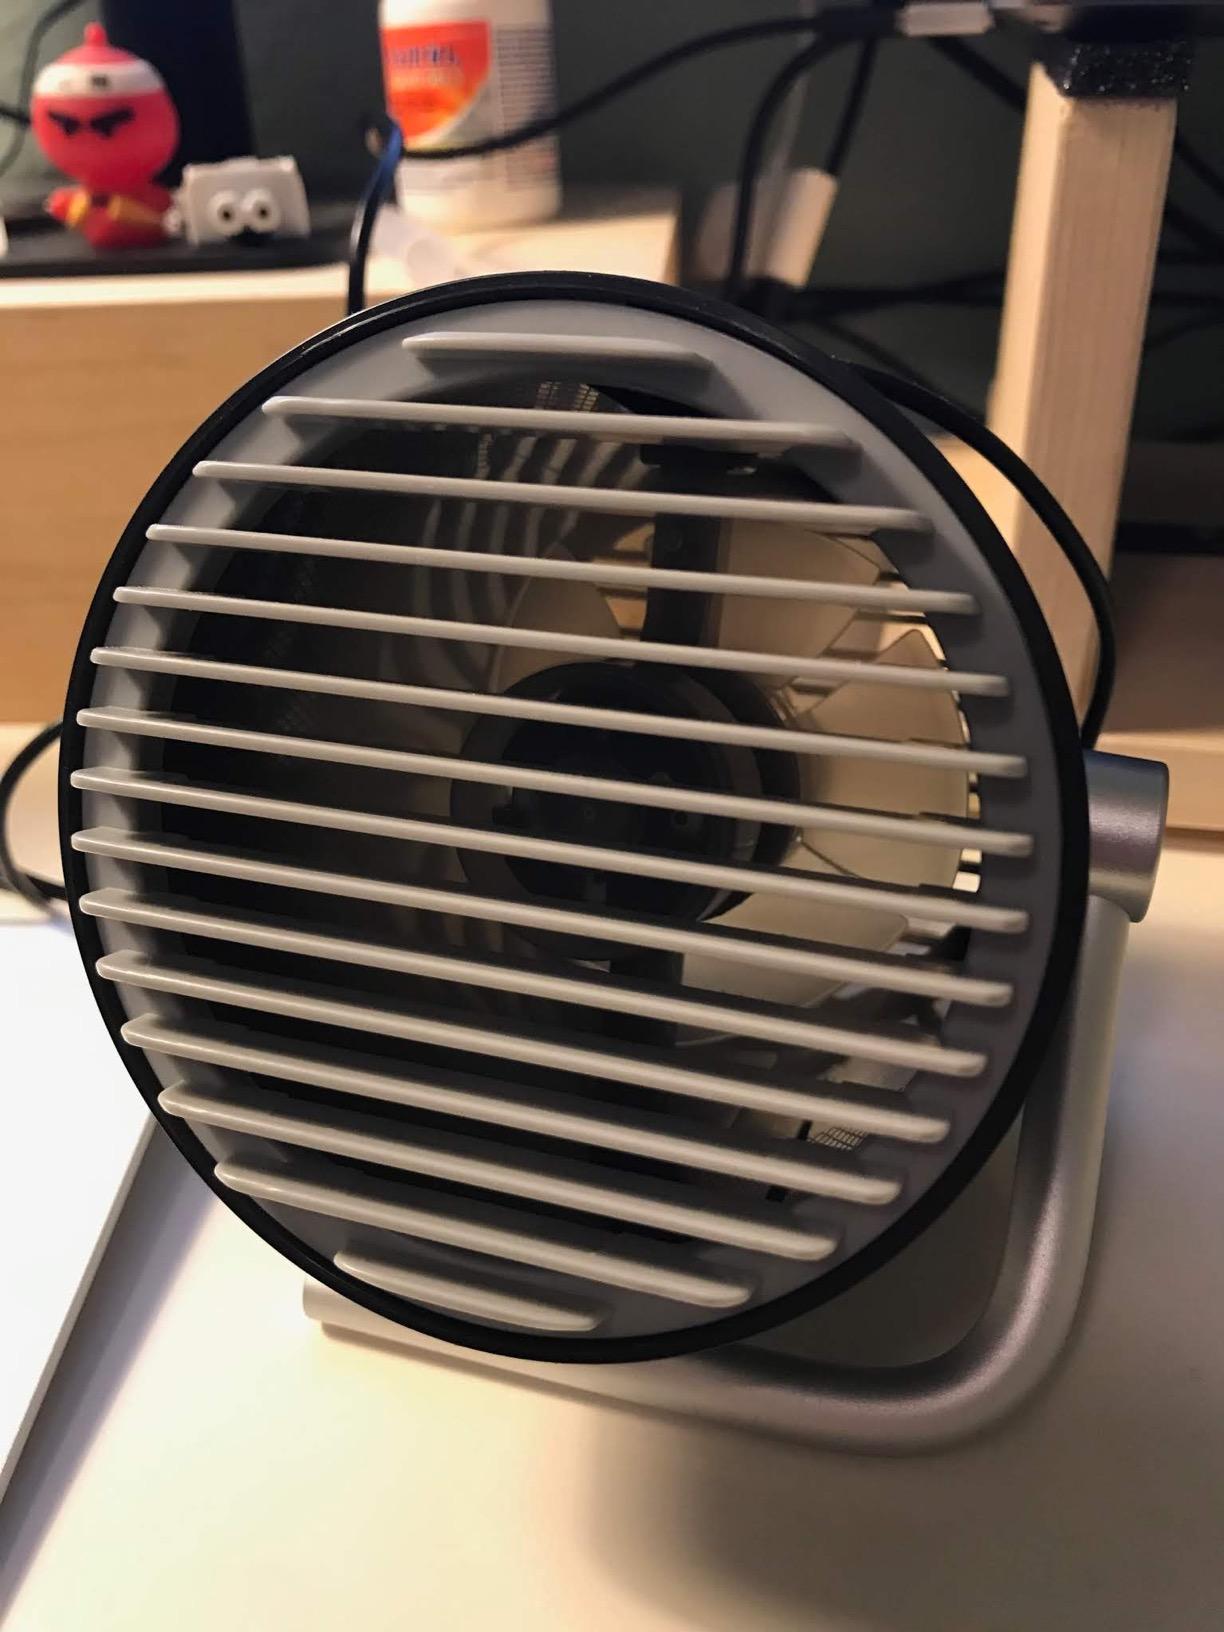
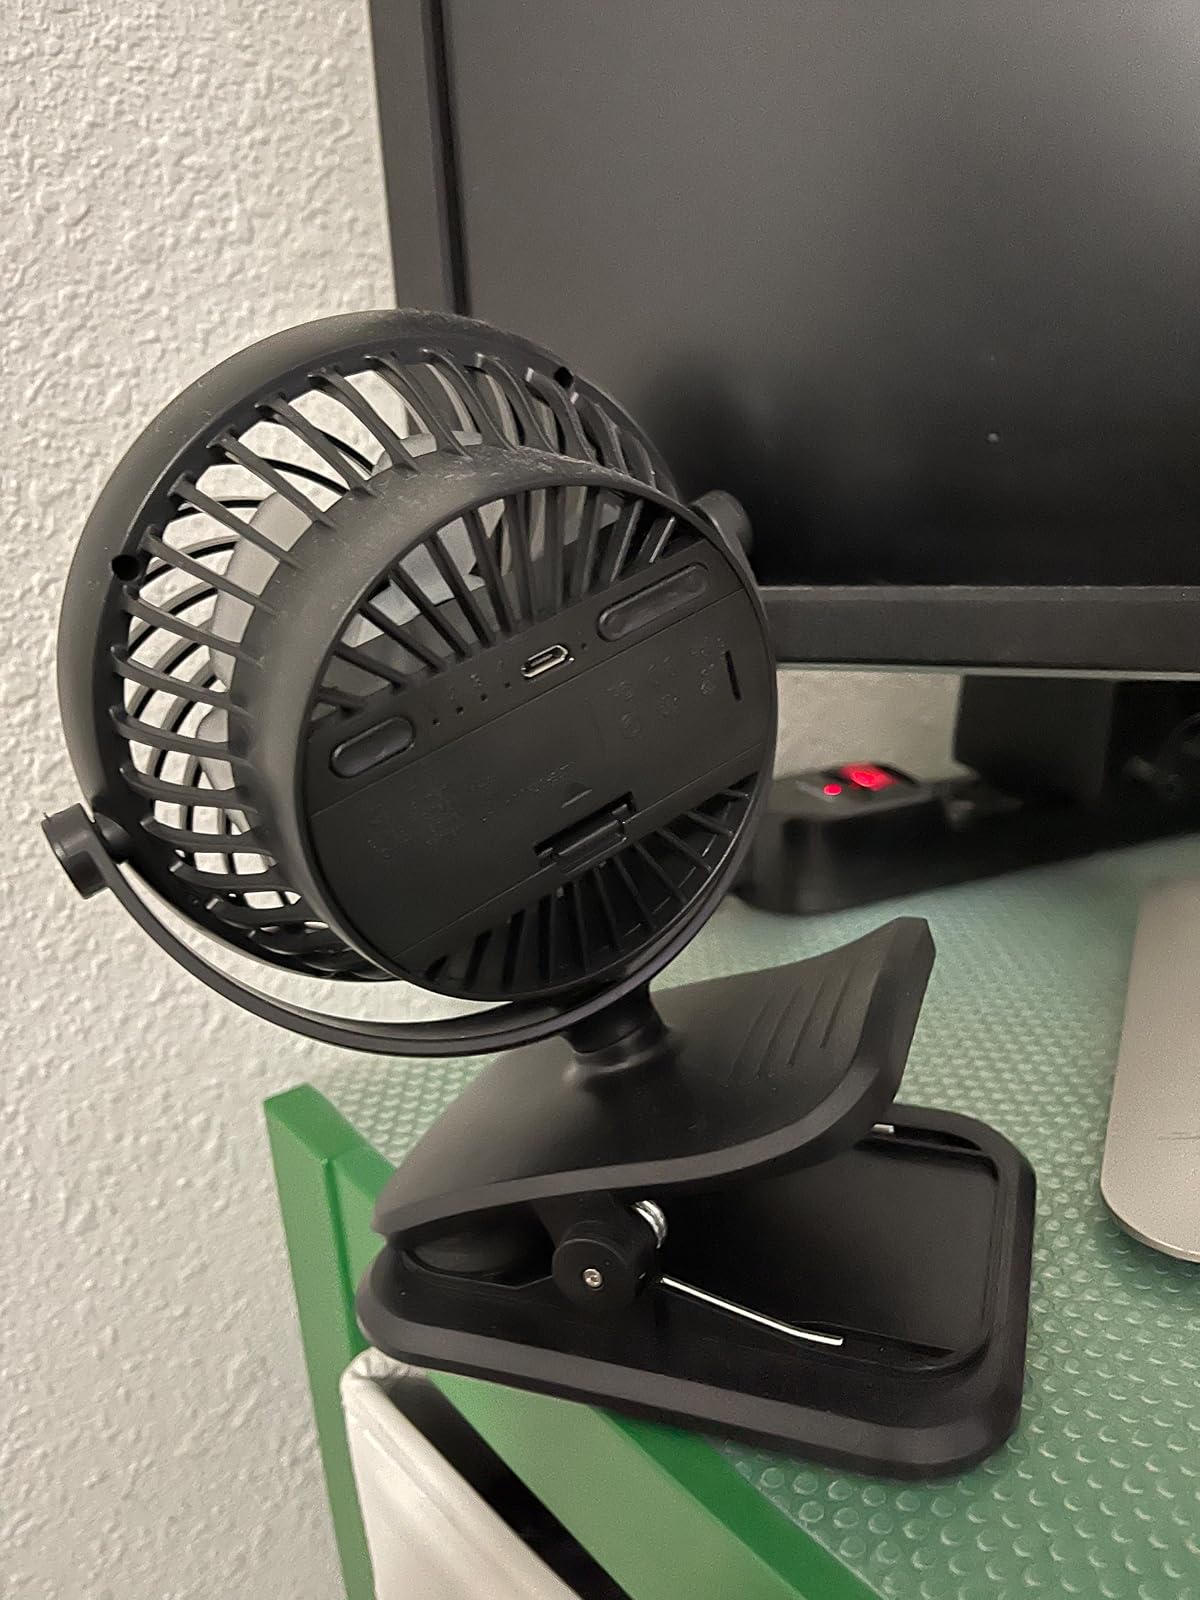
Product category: fan
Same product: no